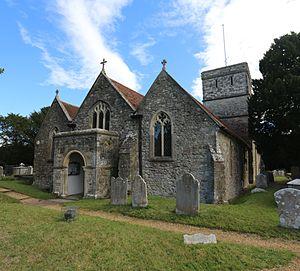
Fawley est un village et une paroisse civile du Hampshire, en Angleterre. Il est situé dans la New Forest, sur la rive ouest du Solent, à environ 11 kilomètres au sud de Southampton. Fawley est également le site de la raffinerie de Fawley Fawley Refinery, exploité par ExxonMobil, qui est la plus grande installation du genre au Royaume-Uni. La Fawley Power Station, désaffectée, est également située à moins d’un mile au sud-est du village.